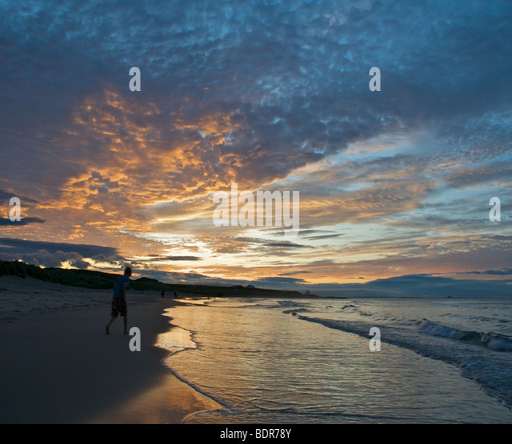
sunset over the coastline on a warm summers evening